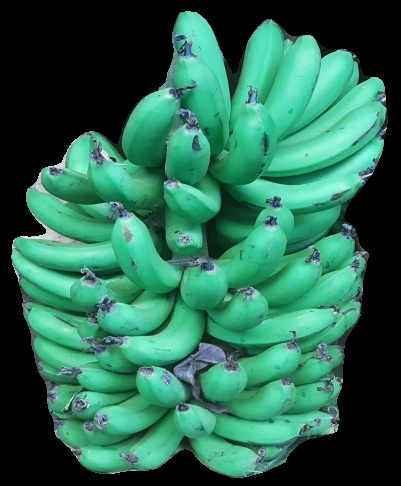
Variety: pachbale
Grade: grade1